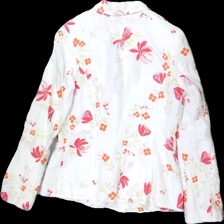
View: back
Type: Blazer
Category: Ladies
Brand: Jackpot
Colors: Pink, White, Green
Material: 100% Cotton
Pattern: Floral print
Cut: Regular
Season: Spring
Stains: Major
Damage: stained
Damage location: top center
Price range: <50
Recommended usage: Reuse
Description: Blazer with floral print